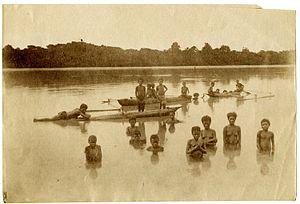
John Watt Beattie est un photographe britannique puis australien né le 15 août 1859 à Aberdeen en Écosse et mort le 24 juin 1930 à Hobart en Australie.